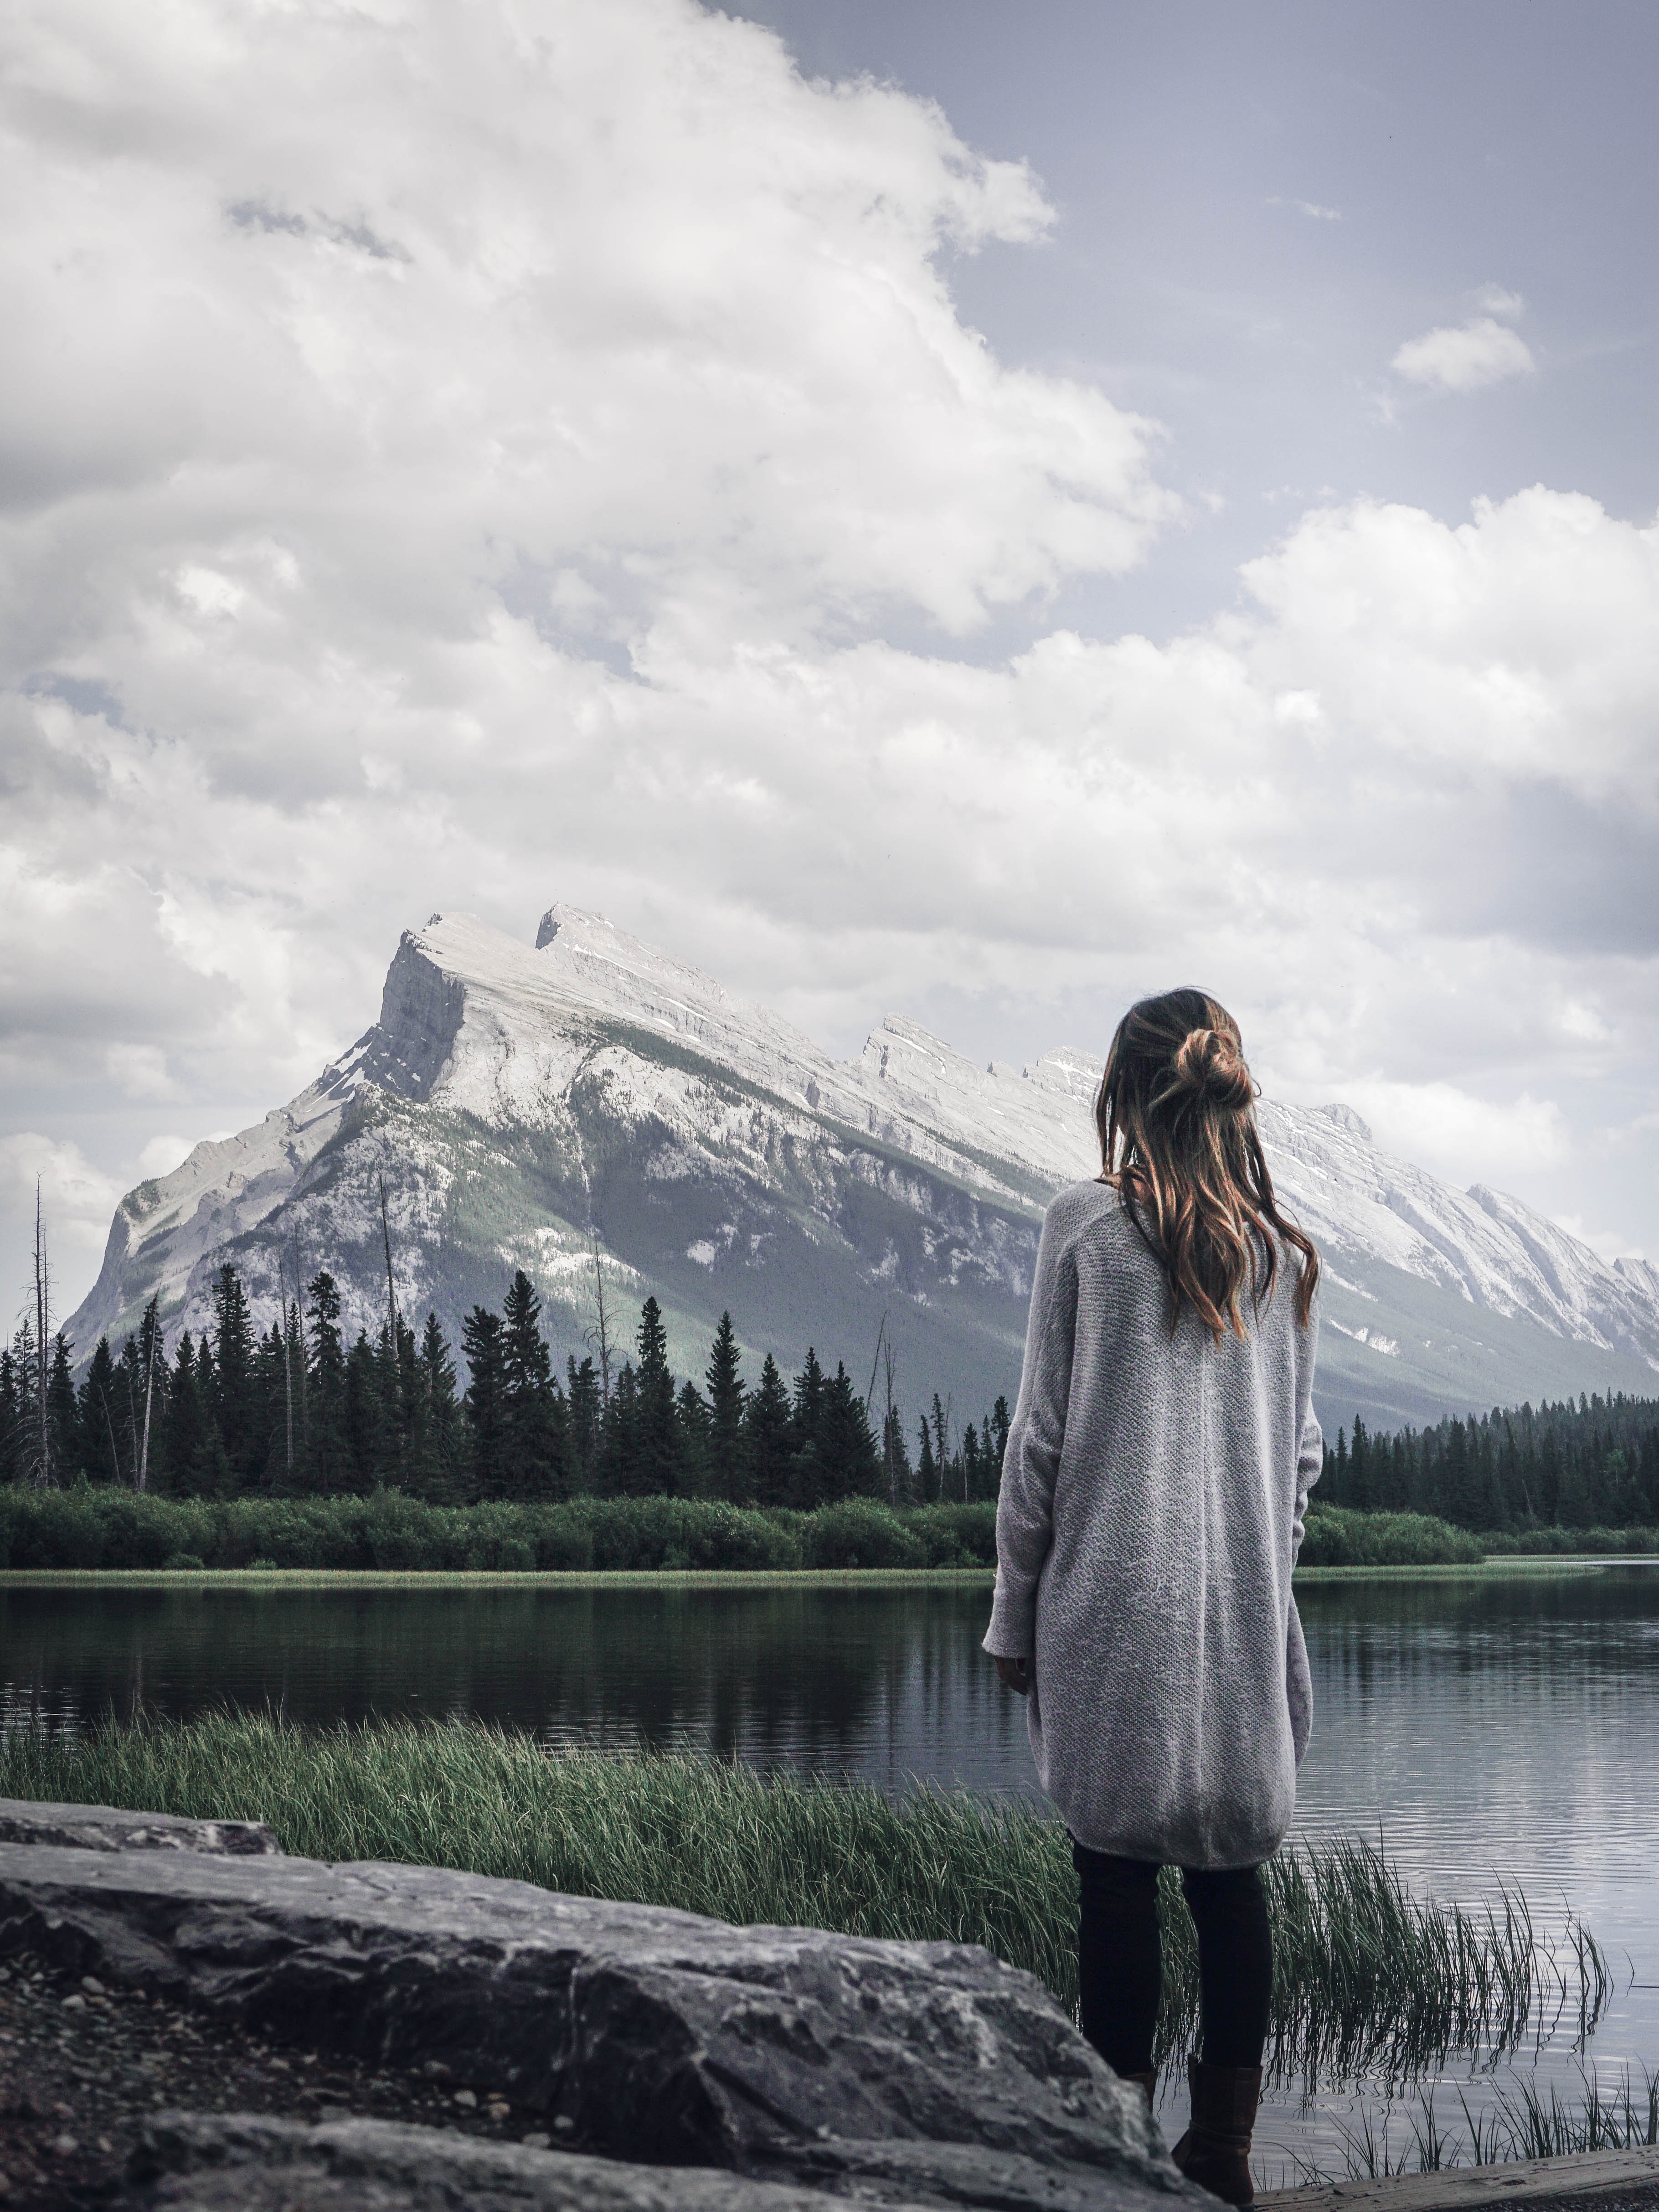
sky, white, water, cloud, beauty, wilderness, mountain, tree, standing, photography, grass, long hair, blond, highland, lake, reflection, outerwear, landscape, happy, tourism, hill, plant, mountain range, wind, meteorological phenomenon, vacation, river, travel